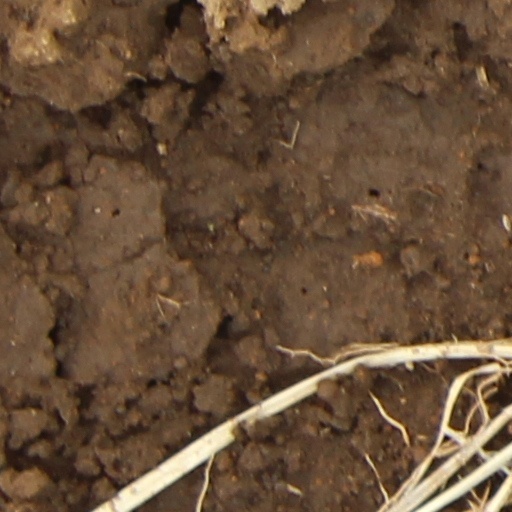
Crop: wheat